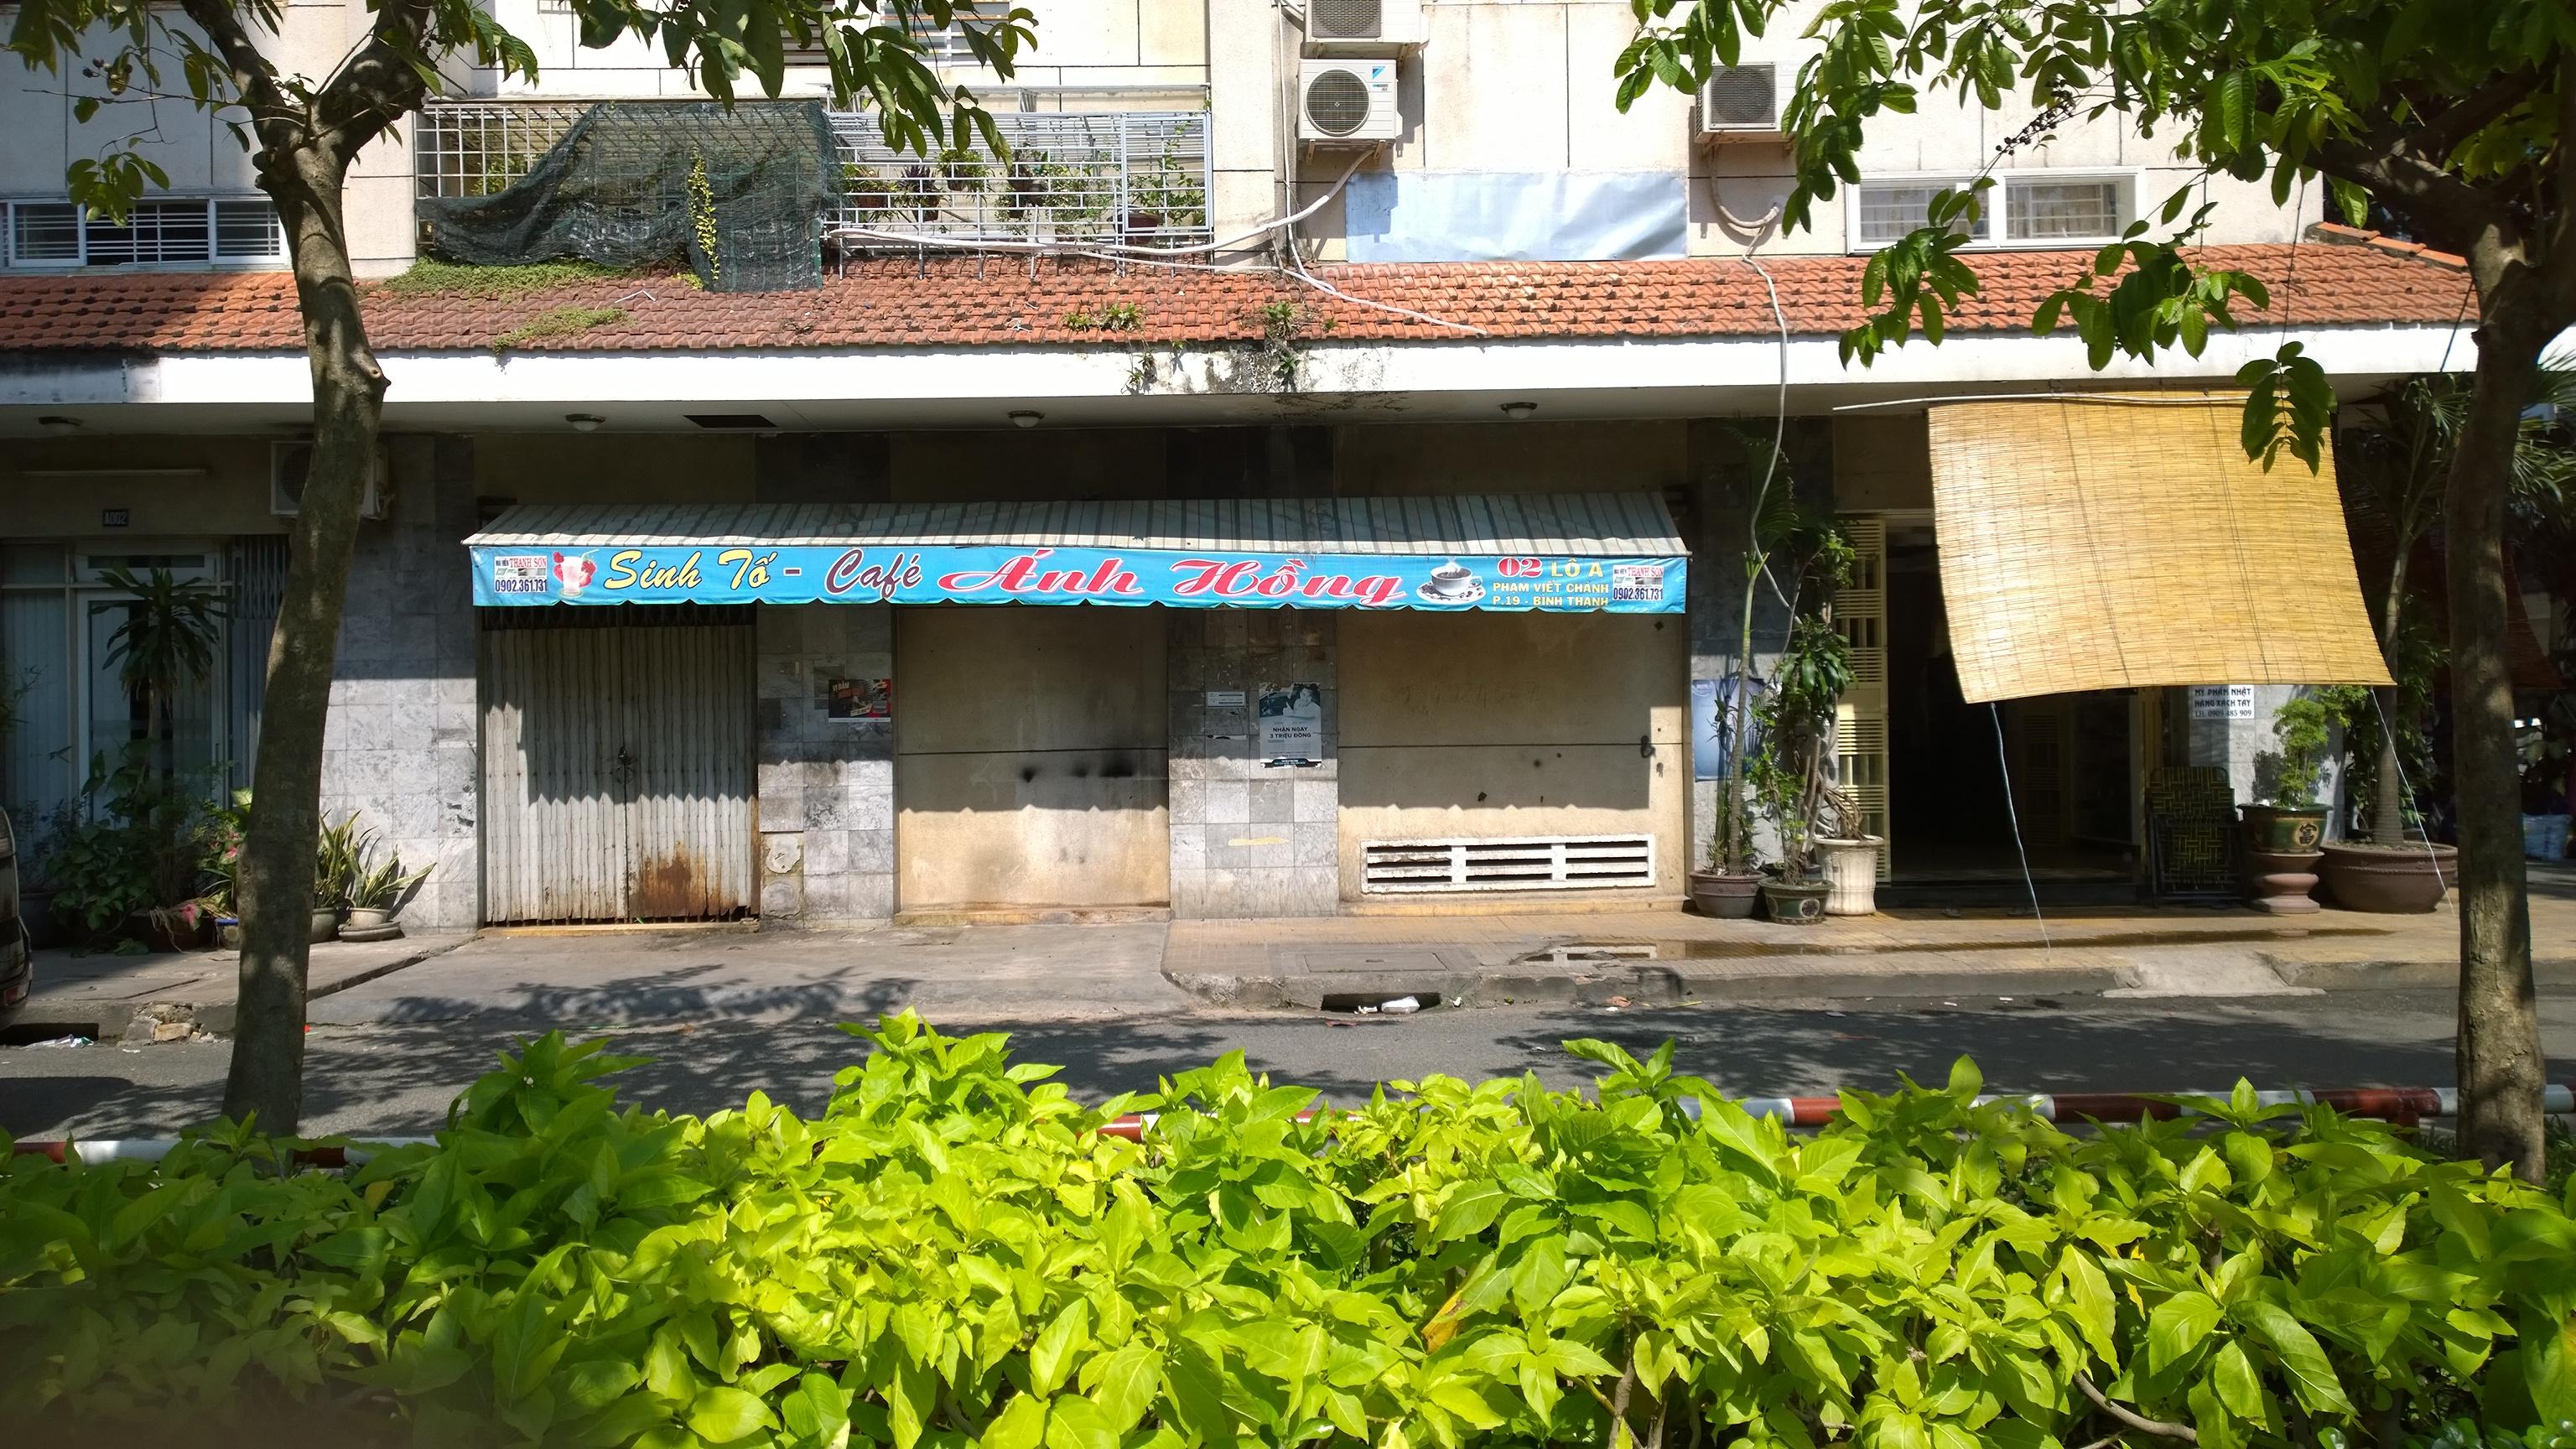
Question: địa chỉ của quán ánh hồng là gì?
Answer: địa chỉ của quán ánh hồng là 02 lô a phạm viết chánh p. 19 - bình thạnh